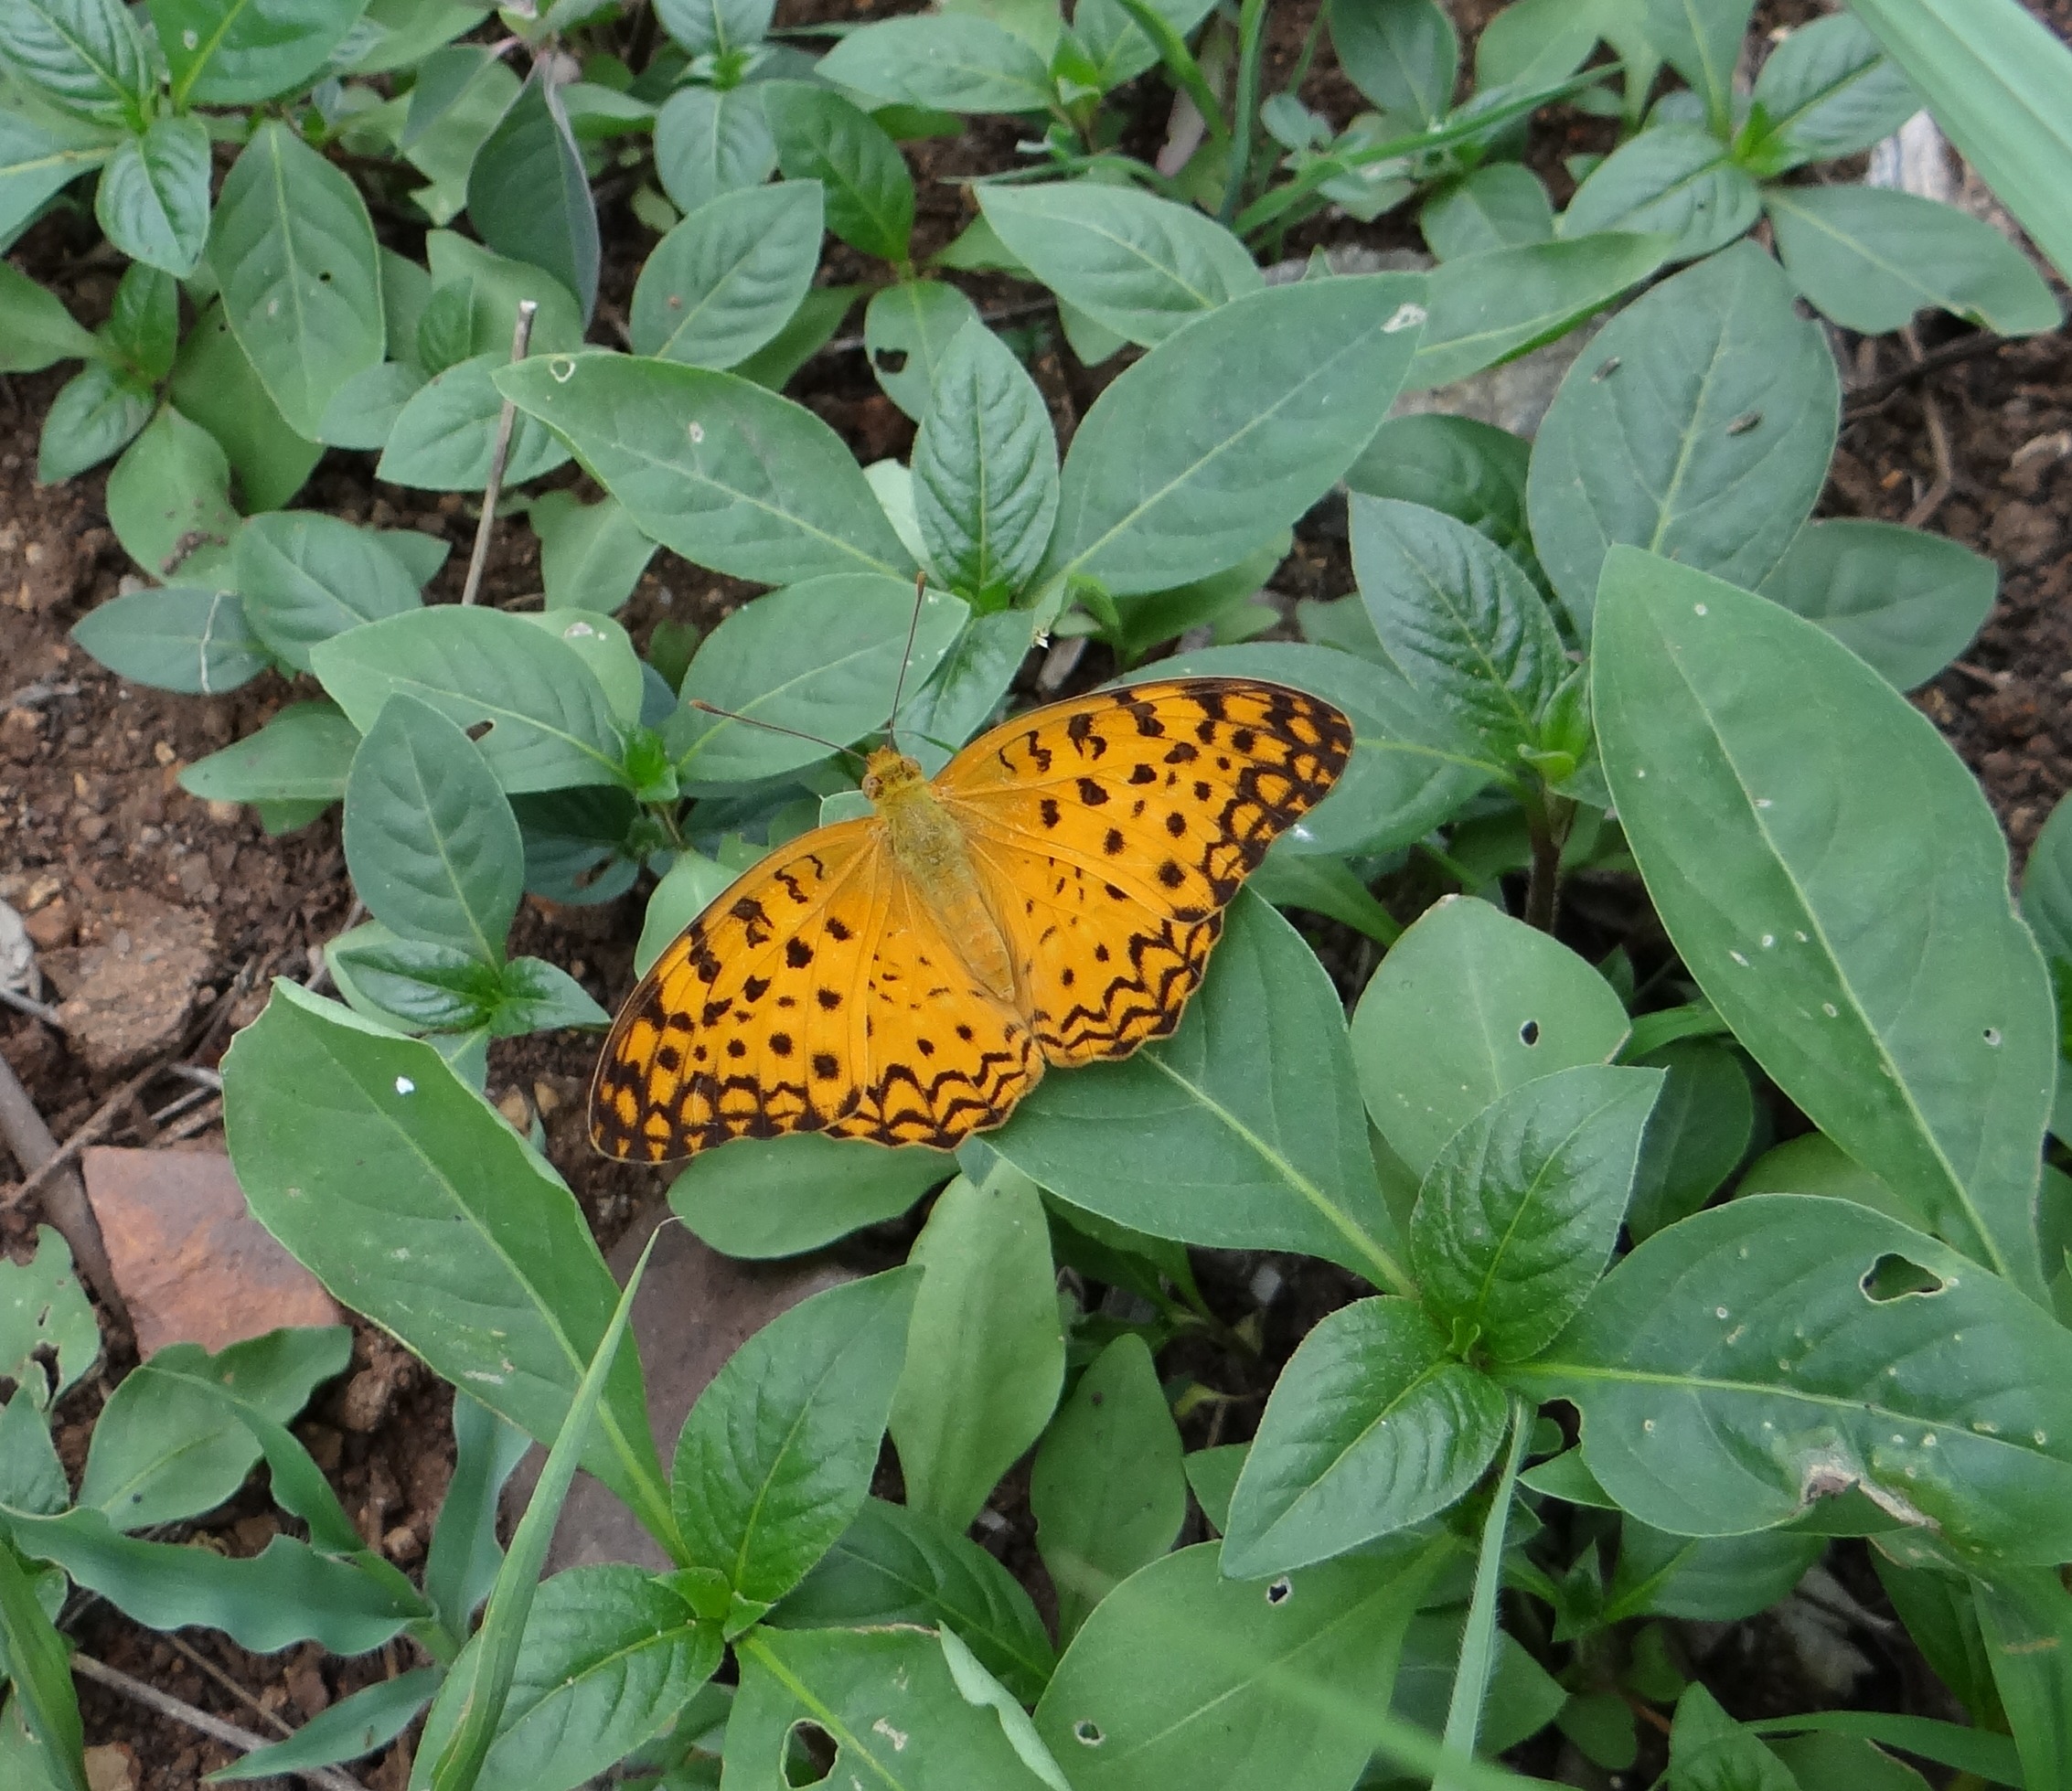
nature, outdoor, wing, leaf, flower, wildlife, wild, jungle, insect, small, bug, botany, butterfly, colorful, flora, fauna, invertebrate, life, entomology, bright, india, delicate, fragile, thorax, antennae, metamorphosis, arthropod, proboscis, gadag, pollinator, moths and butterflies, common leopard, phalanta phalantha